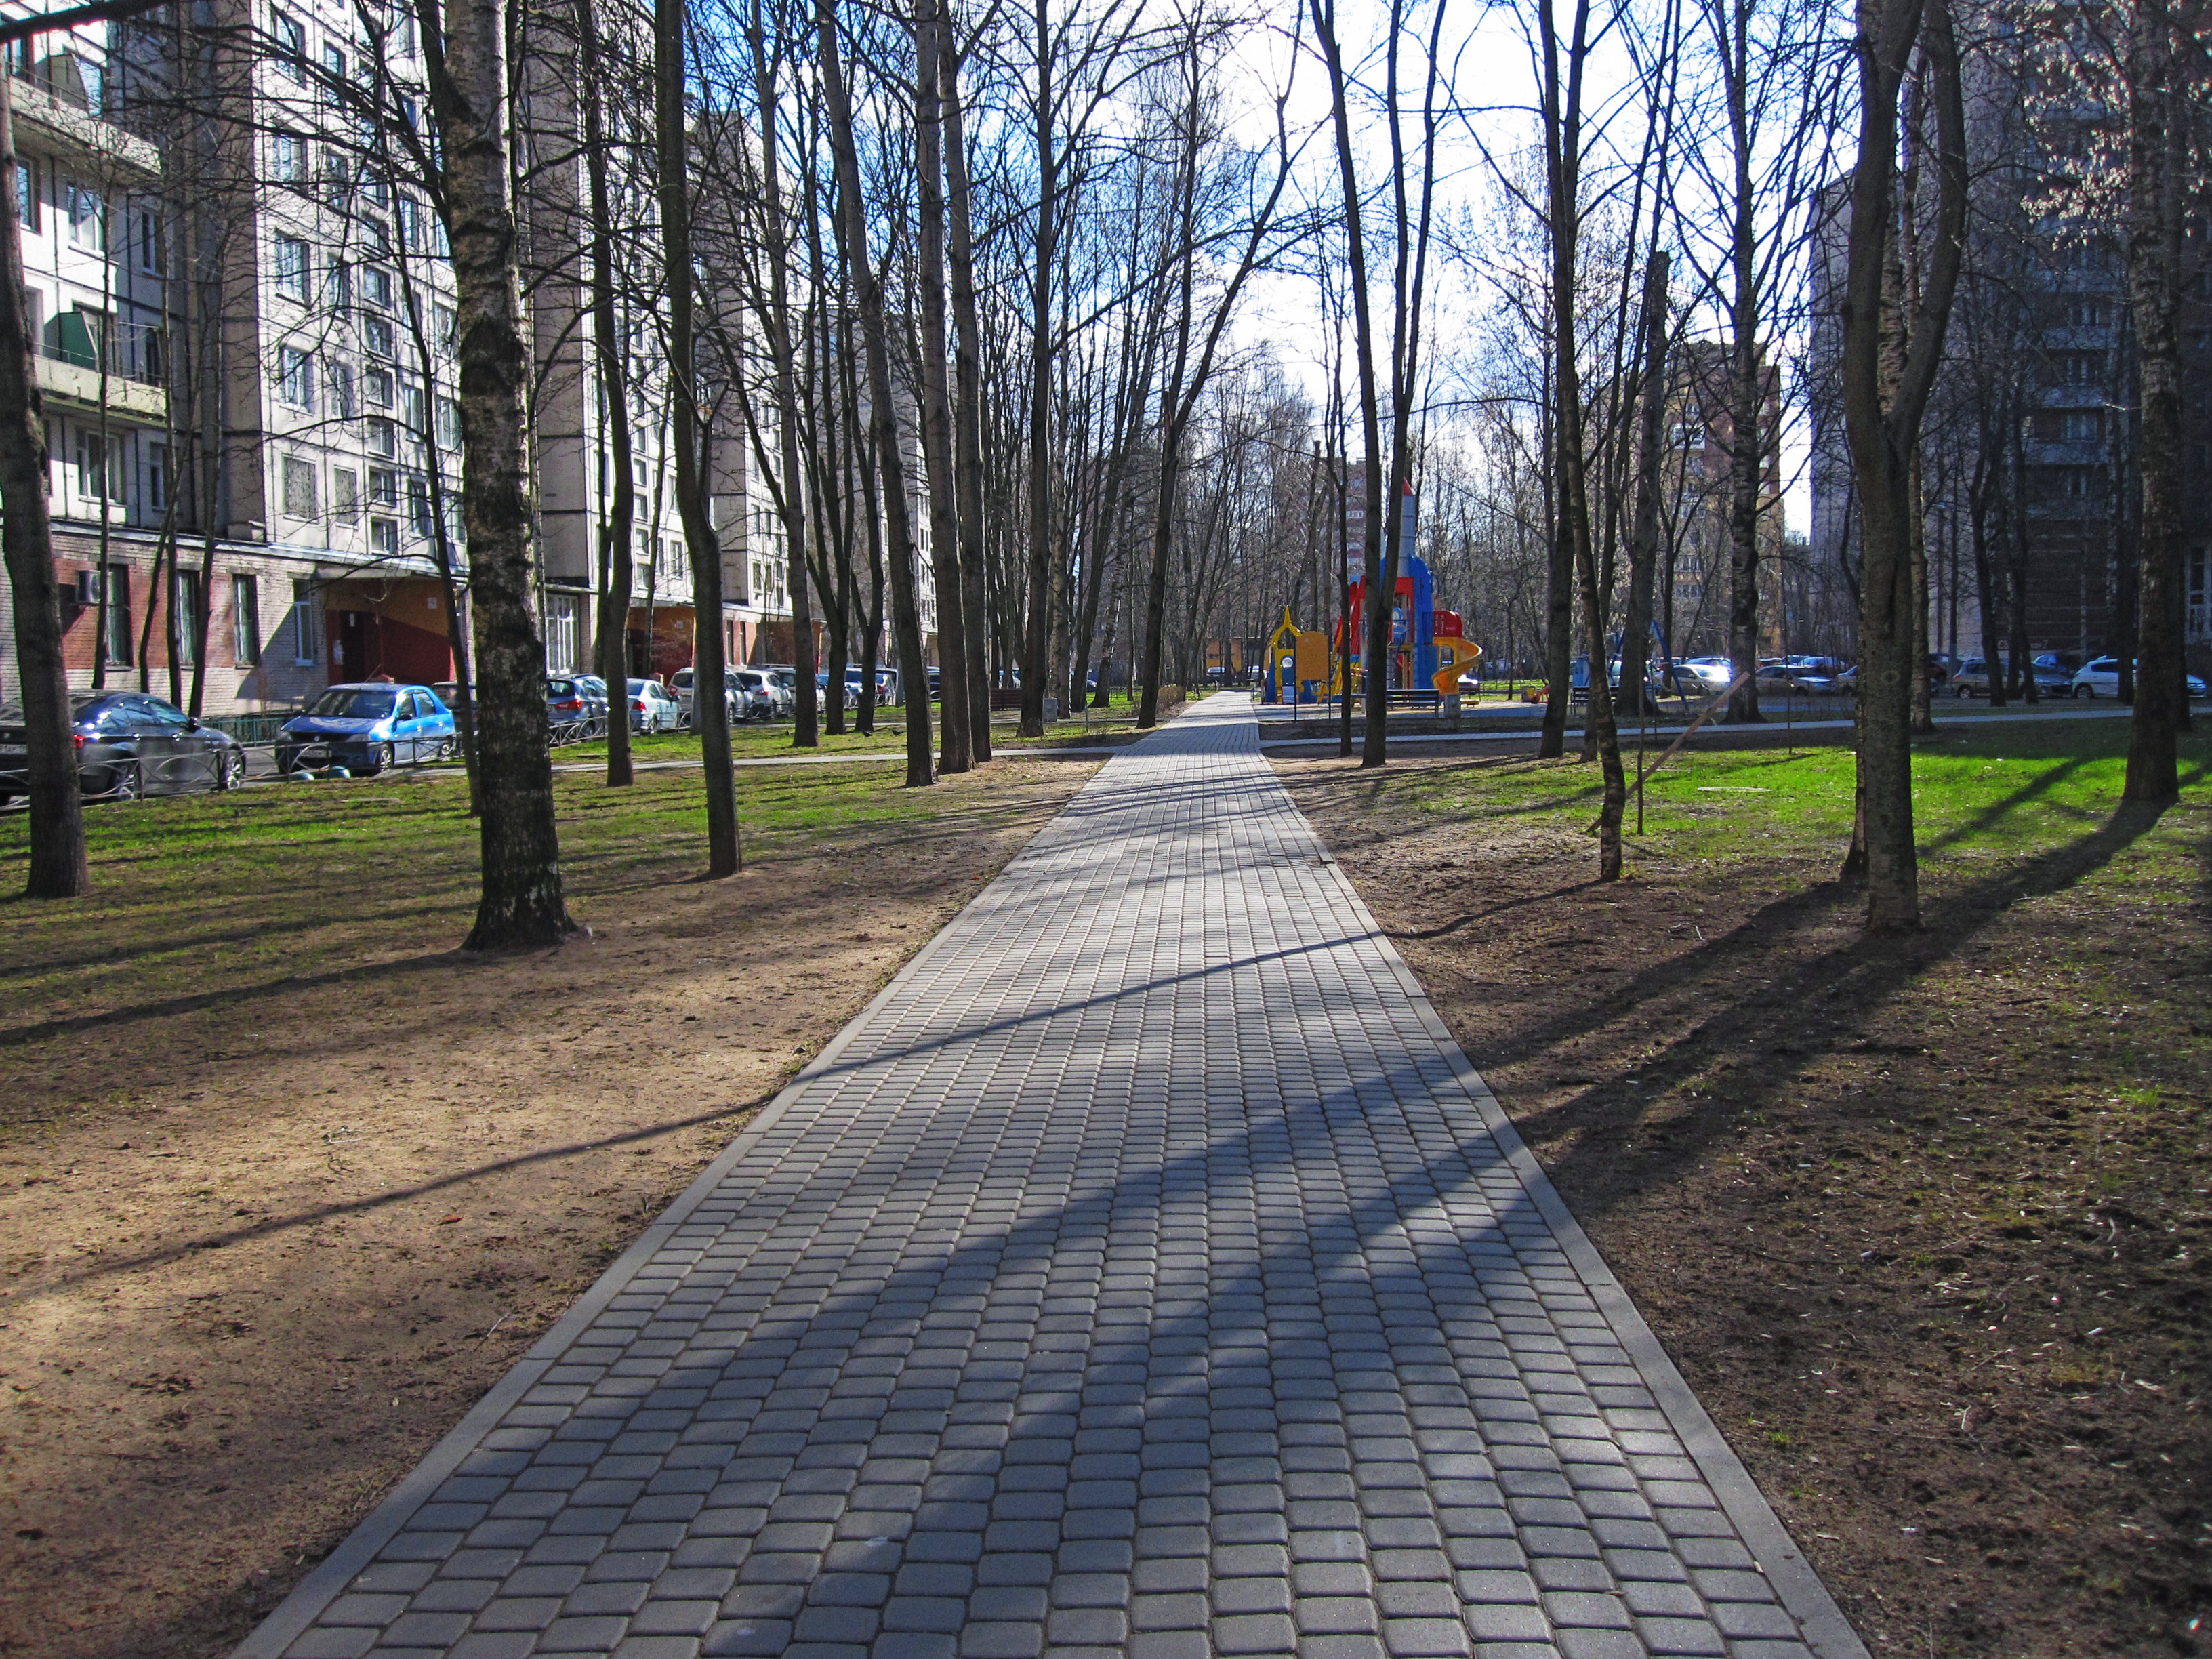
street, yard, tree, natural environment, public space, walkway, road, trail, grass, woody plant, road surface, spring, sidewalk, thoroughfare, infrastructure, park, path, line, state park, plant, city, forest, winter, architecture, woodland, recreation, sunlight, nonbuilding structure, wood, lane, leisure, asphalt, flooring, pedestrian